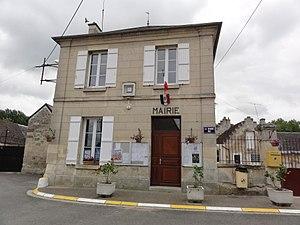
Vasseny est une commune française située dans le département de l'Aisne, en région Hauts-de-France.